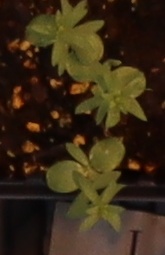
Label: Flax